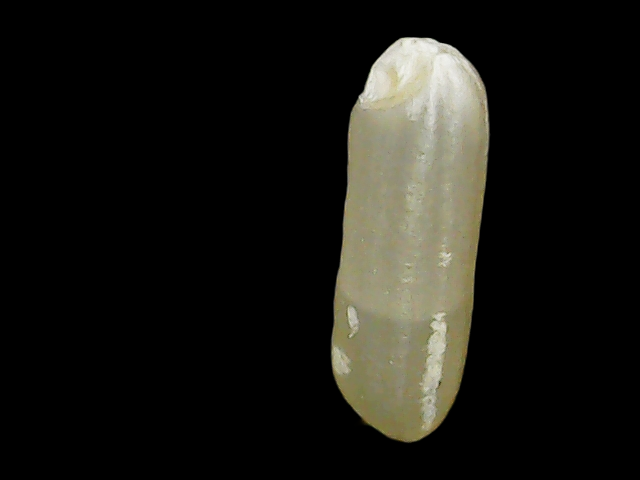
Rice variety: Binadhan14